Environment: lab
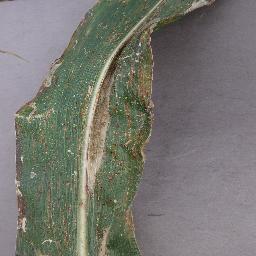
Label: northern_corn_leaf_blight